Paul Zaloom

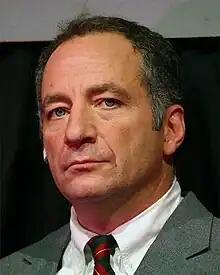
Zaloom in 2004

Paul Finley Zaloom (born December 14, 1951) is an American actor and puppeteer, best known for his role as the character Beakman on the television show "Beakman's World".